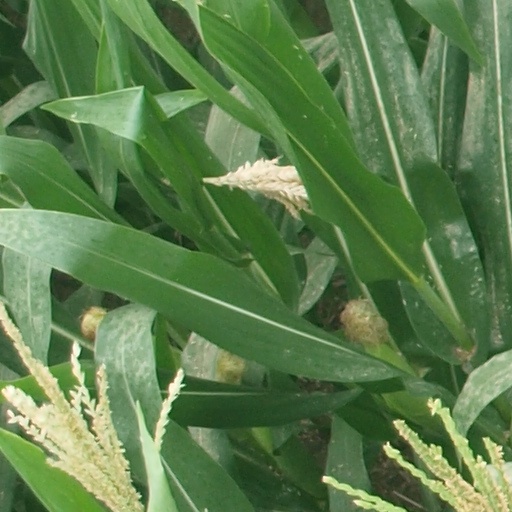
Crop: maize; corn